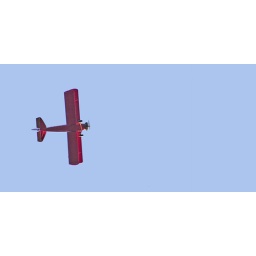
This flew over just as I was done taking the field flower pics